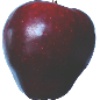
Label: red_delicious_apple